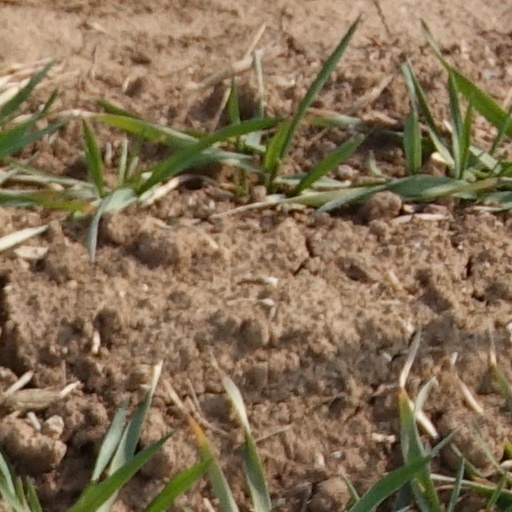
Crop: wheat